Fuller House (Barnstable, Massachusetts)

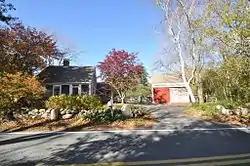

The Fuller House is a historic house on Parker Road in Barnstable, Massachusetts. Built c. 1800, the house is a well-preserved local example of a Federal period farmhouse with barn. The house was listed on the National Register of Historic Places in 1987.